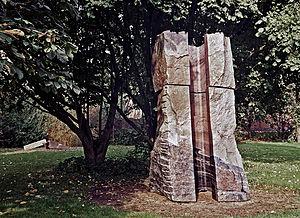
Cet article recense les parcs de sculptures.